Oulton Estate

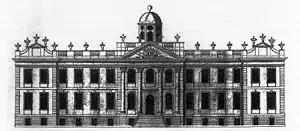
North elevation of Oulton Hall c. 1735

In the early 18th century the Oulton Estate was home to the Egerton family